Bergerac (TV series)

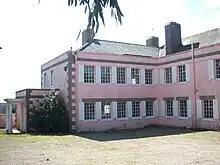
Windward House, Jersey

Windward House, Le Mont Sohier, St Brelade (built in 1924, since demolished c.2010) with lush grounds overlooking Ouaisné and St Brelade's Bay, was used internally and externally throughout all nine series and the Christmas specials. This pink-and-grey building, with a white pillared entrance, first appeared in series 1, episode 6, "Portrait of Yesterday", as the home and wedding venue of the incidental characters. Windward House then reappeared from series 2, episode 1, as Charlie Hungerford's main residence, where he hosted a large garden fête, and then in almost every episode of the show—used either as part of the central plot or as a backdrop for family gatherings, drinks parties, business meetings, barbecues and marquee events. The entire house was used over time, particularly the living room with French windows, dining room, conservatory and long gallery hallways. External filming regularly included the gardens, paddock, driveways, fruit gardens, greenhouse, cider press and rockery.